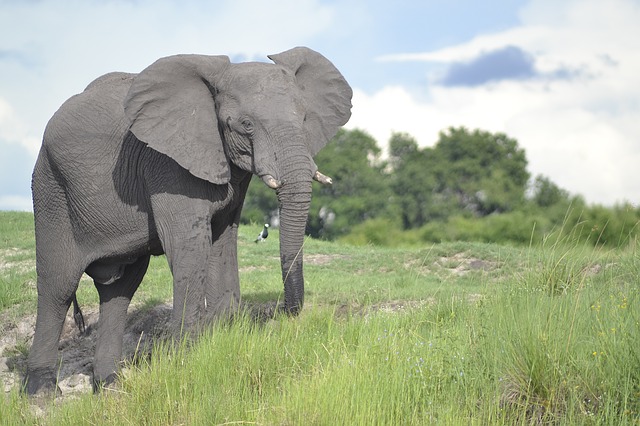
Label: elefante